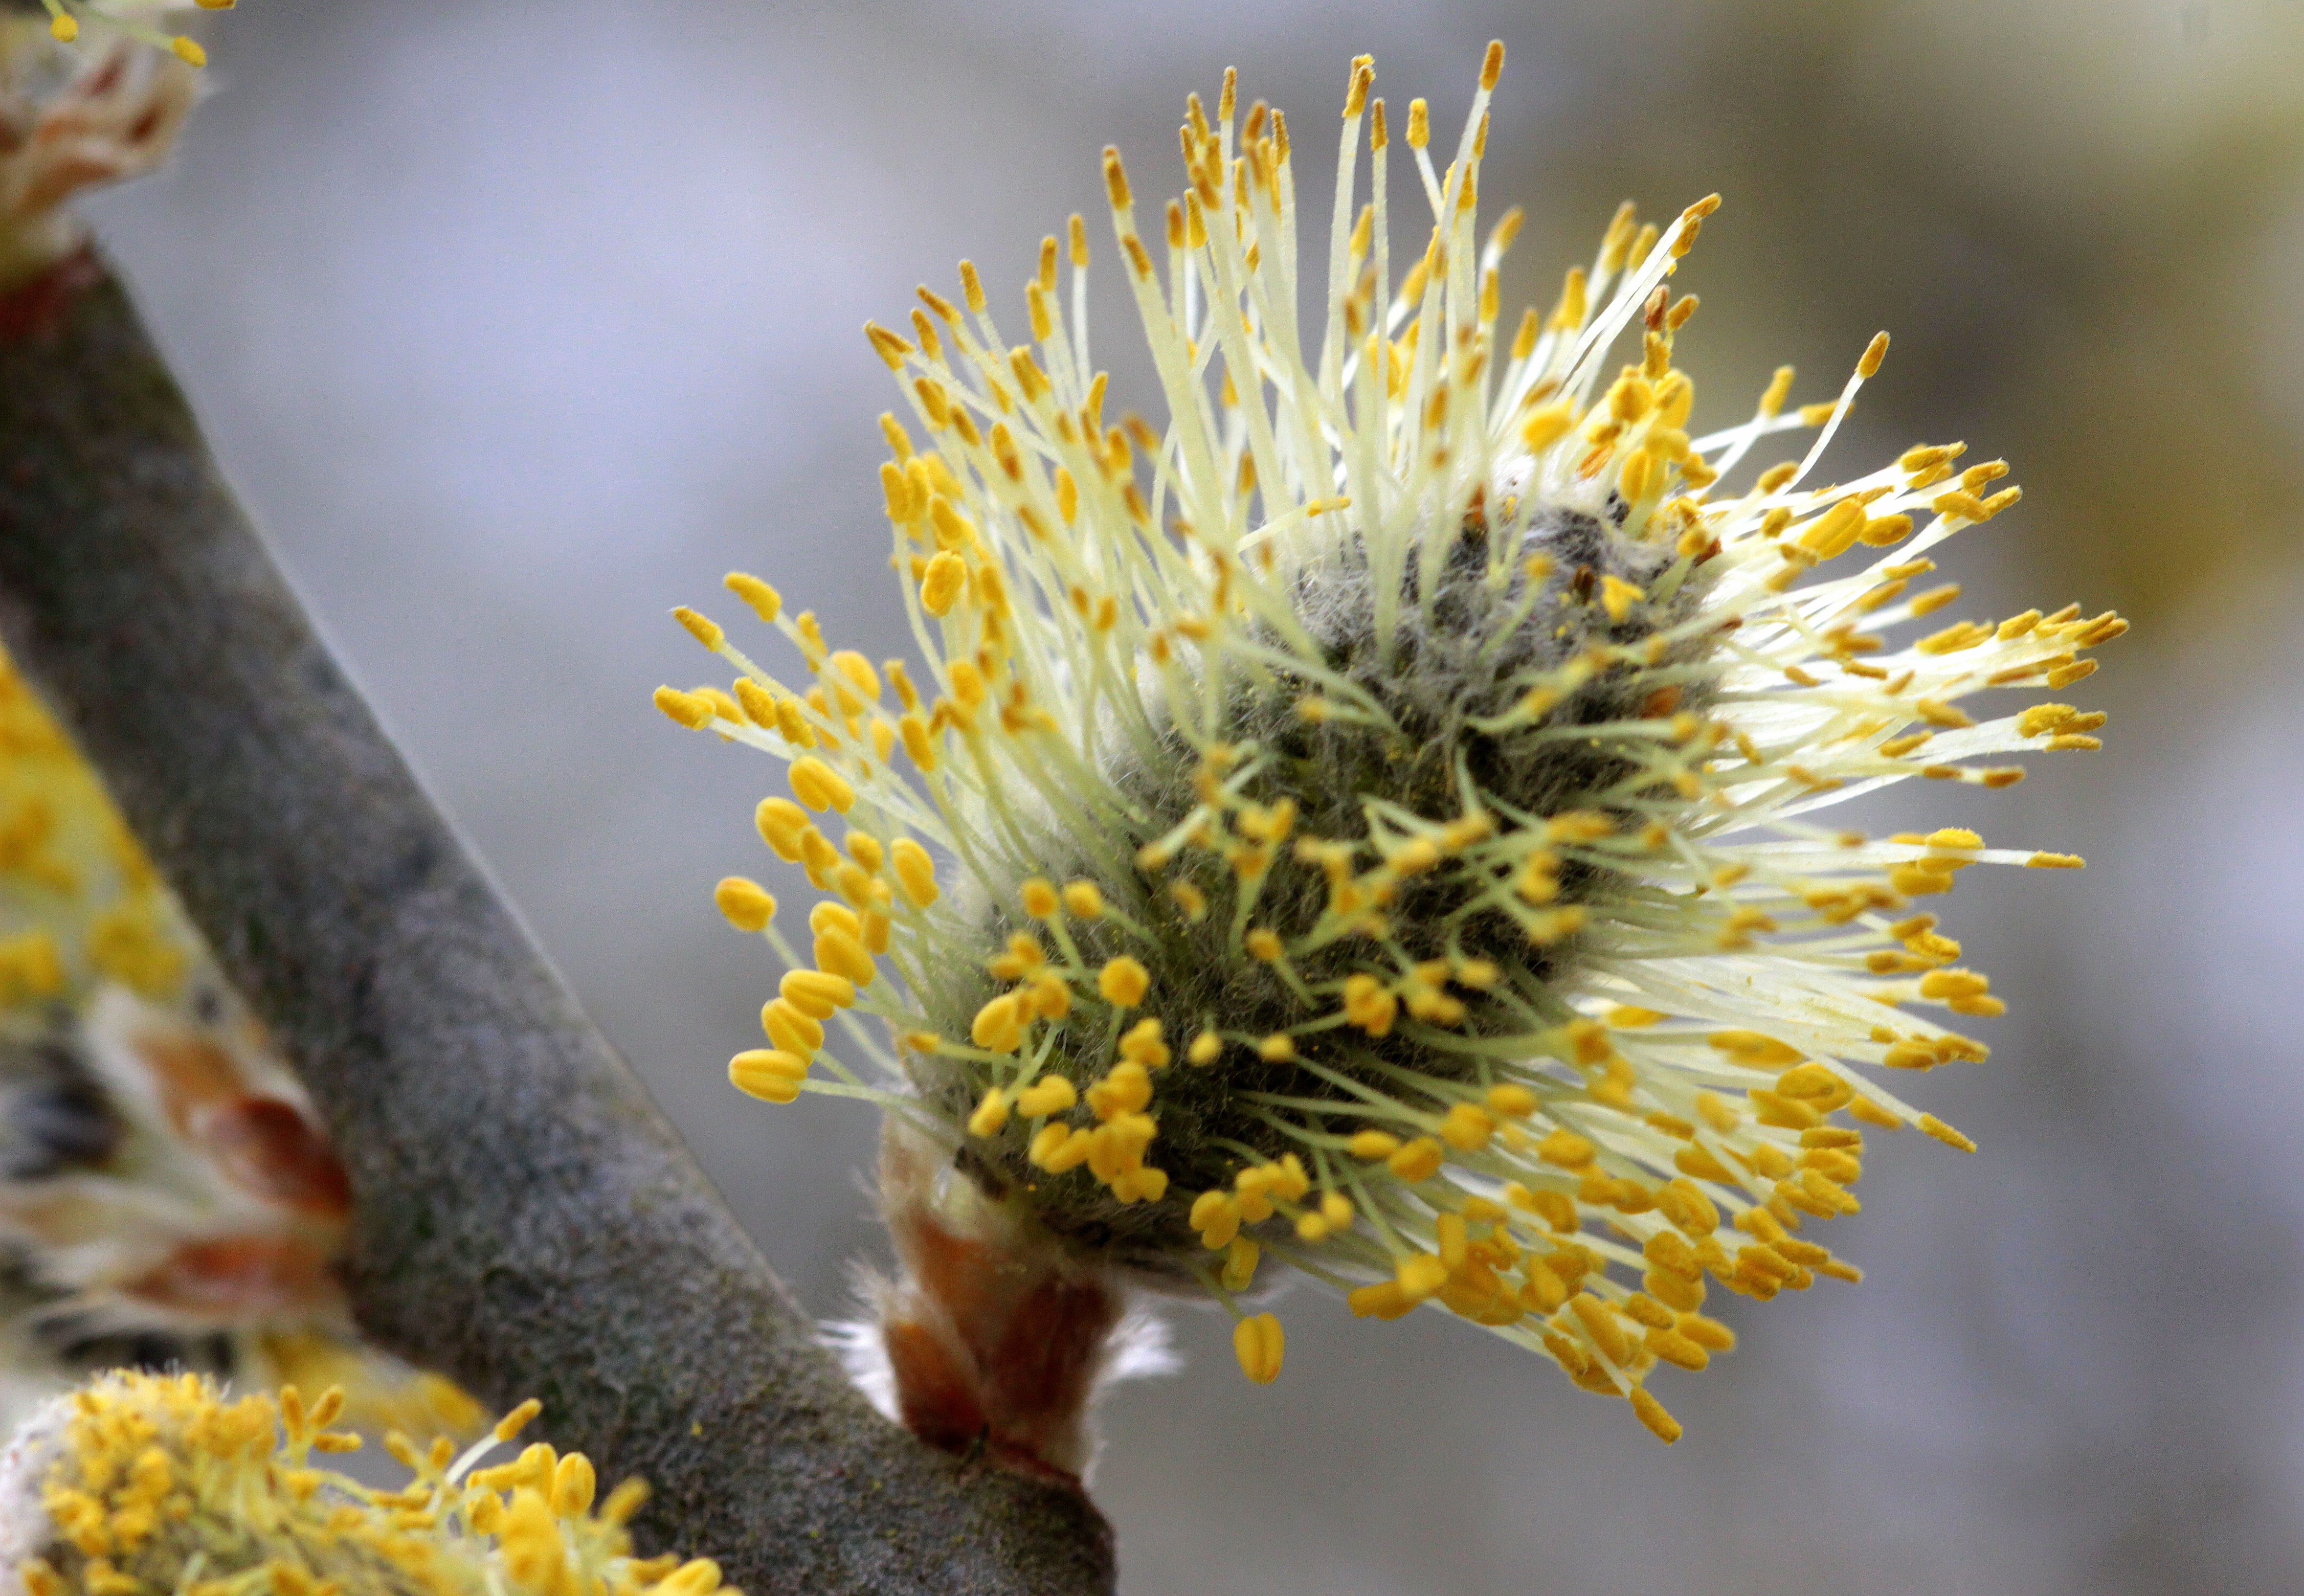
nature, branch, blossom, plant, leaf, flower, bloom, pollen, spring, fluffy, produce, insect, pasture, autumn, botany, yellow, flora, fauna, wildflower, close up, bee, hope, soft, nectar, macro photography, fr hlingsanfang, flowering plant, signs of spring, honey bee, daisy family, pussy willow, plant stem, land plant, thorns spines and prickles, membrane winged insect